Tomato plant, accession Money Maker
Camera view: tilt-top (135 deg); turntable rotation: 30 degrees
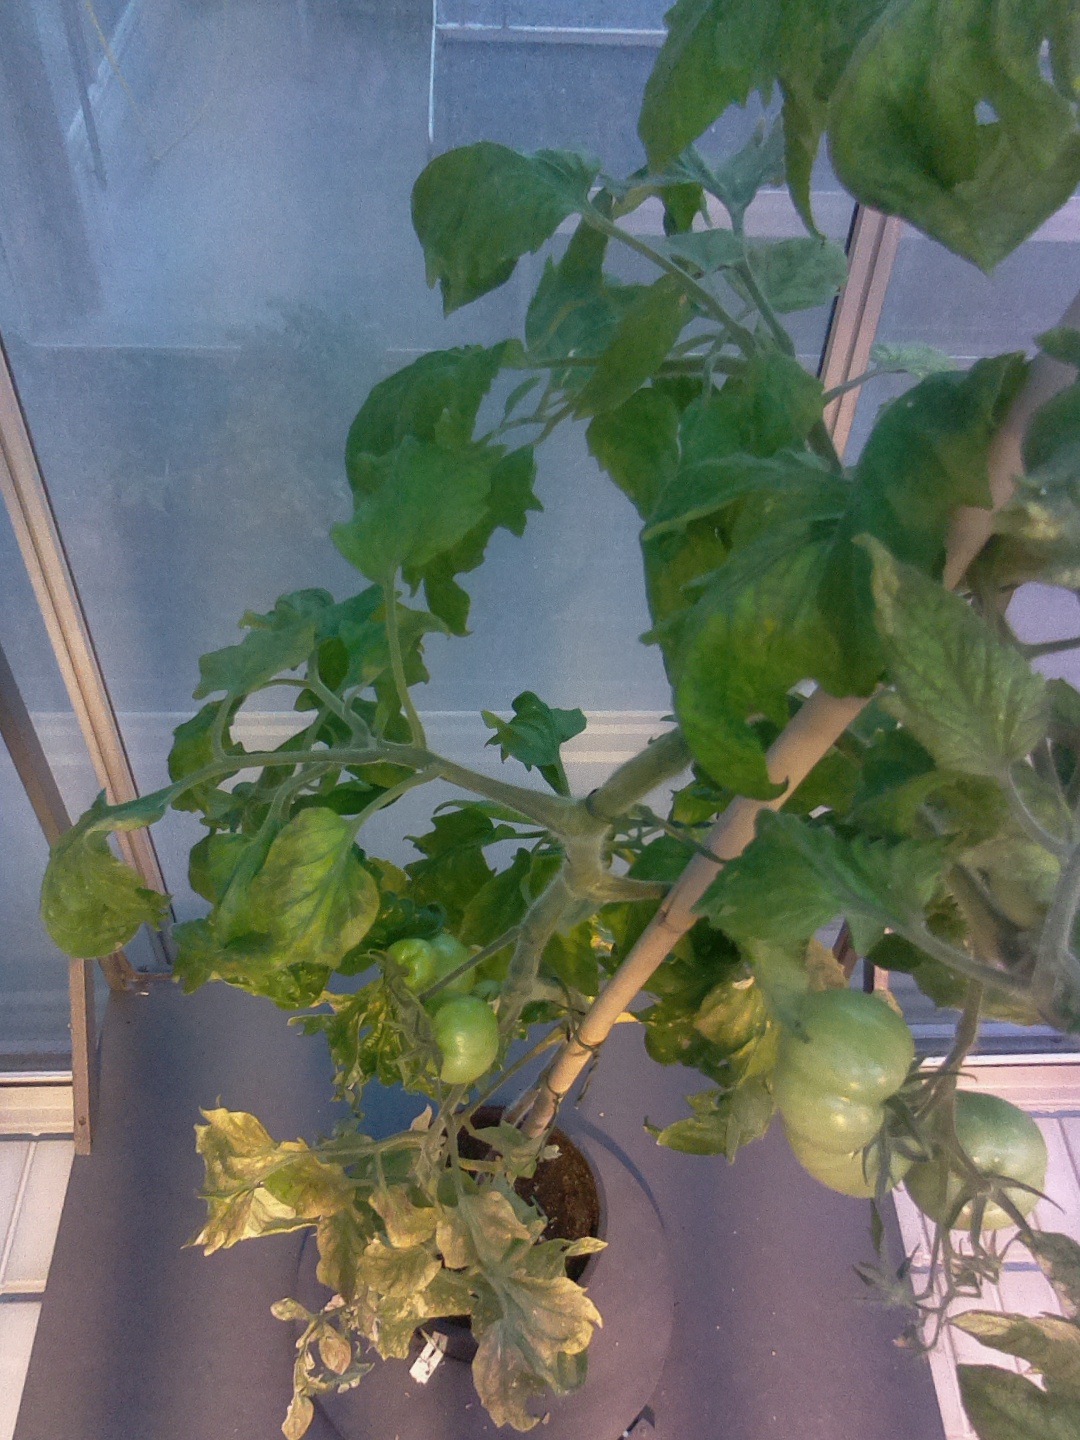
BBCH growth stage 79: 90% -100% of final fruit size